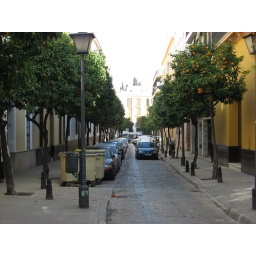
street in seville lined with orange trees.